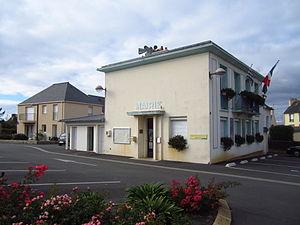
Mairie de Lanvéoc, Finistère
Lanvéoc [lɑ̃veɔk] est une commune du département du Finistère, dans la région Bretagne, en France. Située sur la côte nord de la presqu'île de Crozon, donnant sur la rade de Brest, la commune de Lanvéoc est enclavée dans la commune de Crozon.